Polná

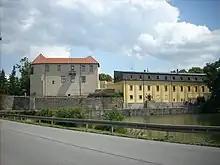
Polná Castle

Polná is located about northeast of Jihlava. It lies in the Upper Sázava Hills. The highest point is at above sea level. The town is situated at the confluence of the Šlapanka River and the stream Ochozský potok.